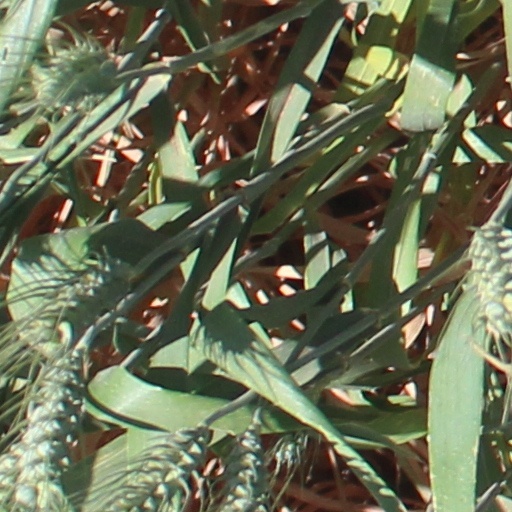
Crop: wheat